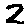
Label: 2